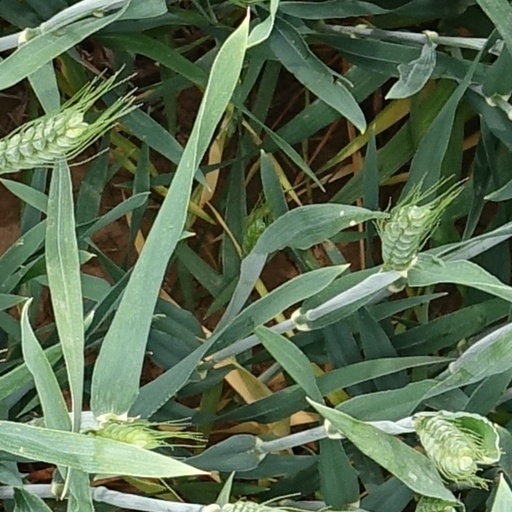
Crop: wheat